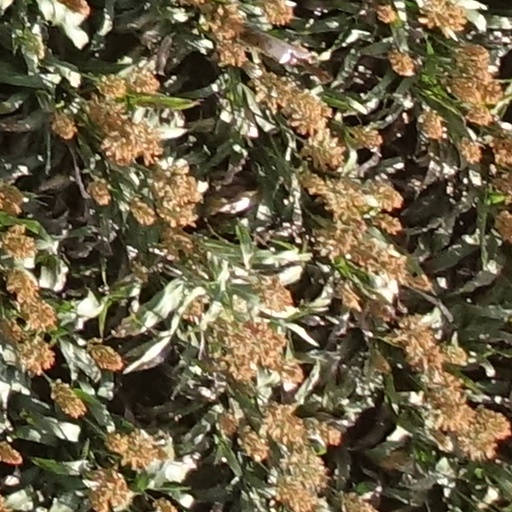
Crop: sorghum